A History of Banking in All the Leading Nations

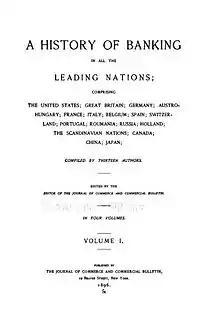
Title page of volume 1 of "A History of Banking in all the Leading Nations"

A History of Banking in all the Leading Nations, first published in 1896 by "The Journal of Commerce", is a four-volume history of banking in North America, Europe, China and Japan. At the time of publication it was described as "the largest and most expensive treatise on banking yet published". Thirteen authors contributed to the work, all of whom were considered "eminent as bankers, financiers and political economists". The title page bears the notice "Edited by the Editor of "The Journal of Commerce and Commercial Bulletin"" (i.e. William Dodsworth).